Answer in natural language. Estimate the real world distances between objects in the image. Which object is closer to beautiful wall painting (marked A), brown wooden chair (marked B) or Laptop (marked C)? Choose between the following options: brown wooden chair (marked B) or Laptop (marked C)
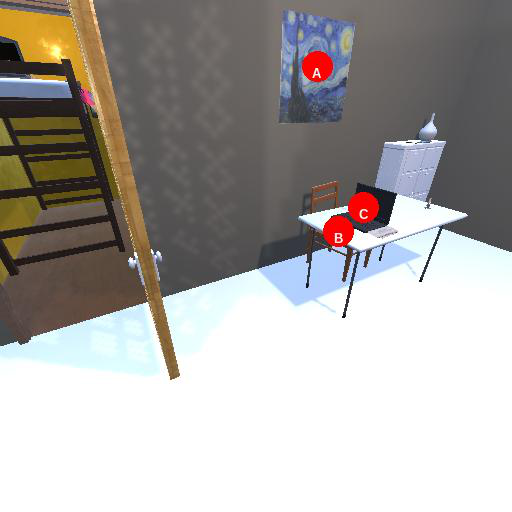
<answer>Laptop (marked C)</answer>